Tatyana Aryasova

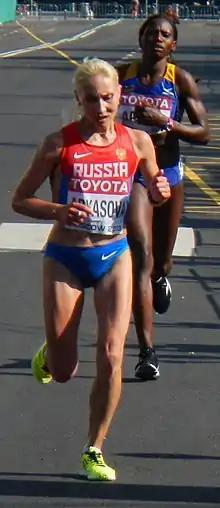
Tatyana Aryasova and Alina Armas during 2013 World Championships in Athletics – Women's Marathon in Moscow.

Tatyana Aryasova (née Khmeleva; born 2 April 1979 in Baldayevo) is a Russian long-distance runner who competes in the marathon.